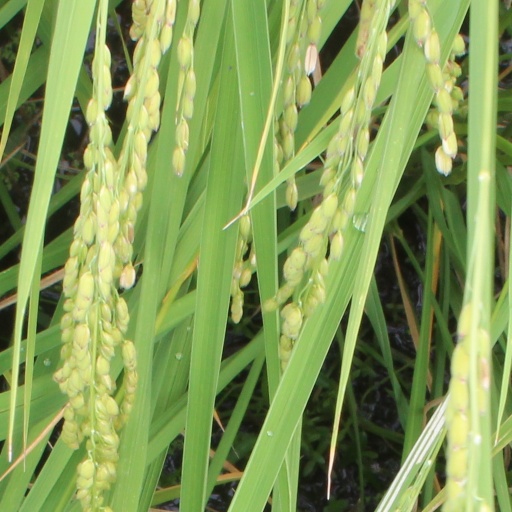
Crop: rice